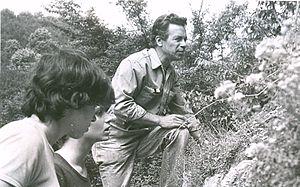
Stoycho Vassilev Breskovski, né le 25 décembre 1934 à Granit, province de Stara Zagora, Bulgarie et mort le 15 janvier 2004 à Sofia, Bulgarie, est un paléontologue et taxinomiste bulgare.